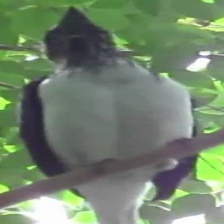
Species: BEARDED BELLBIRD
Scientific name: PROCNIAS AVERANO